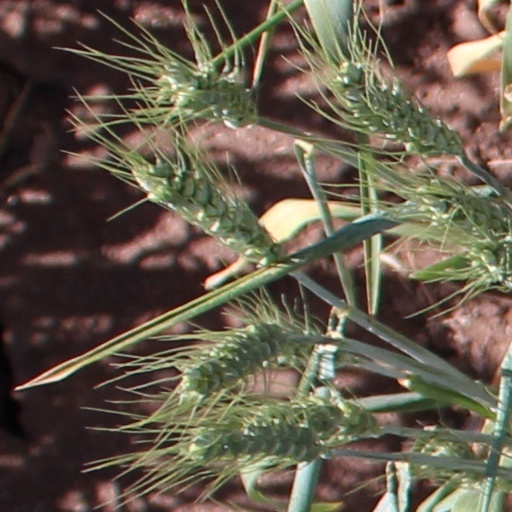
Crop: wheat